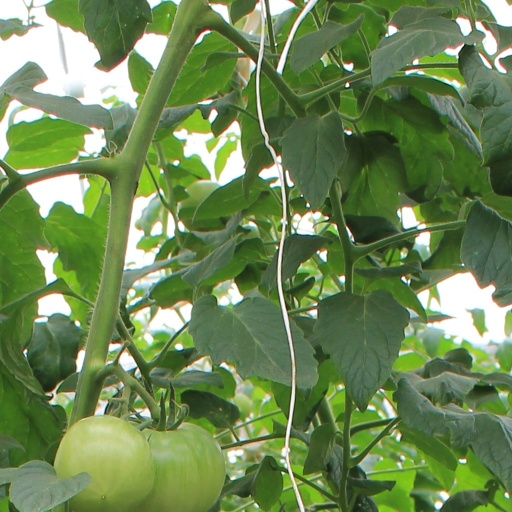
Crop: tomato